Vohwinkel Schwebebahn

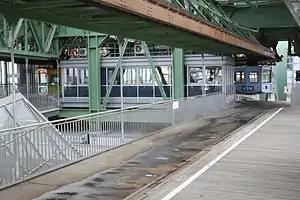
A train in the turning loop

Vohwinkel Schwebebahn station is the western terminal of the Wuppertal Schwebebahn. It contains the station, a loop for the train to turn around, the depot with a second loop, and the three-storied main works for maintenance and repair.